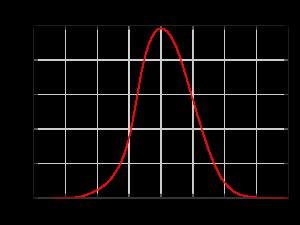
La quantité de lumière est une mesure de la quantité d'énergie électromagnétique dans le spectre visible, qui tient compte de la sensibilité relative de l'œil humain aux différentes longueurs d'onde. Naïvement, on peut la considérer comme correspondant à un nombre de photons, à ceci près que certains photons comptent plus que d'autres, et ceux en dehors du spectre visible ne comptent pas du tout. Plus précisément, la quantité de lumière est le produit d'un flux lumineux par la durée pendant laquelle ce flux se produit ; ou, si le flux varie dans le temps, c'est l'intégrale temporelle du flux lumineux.